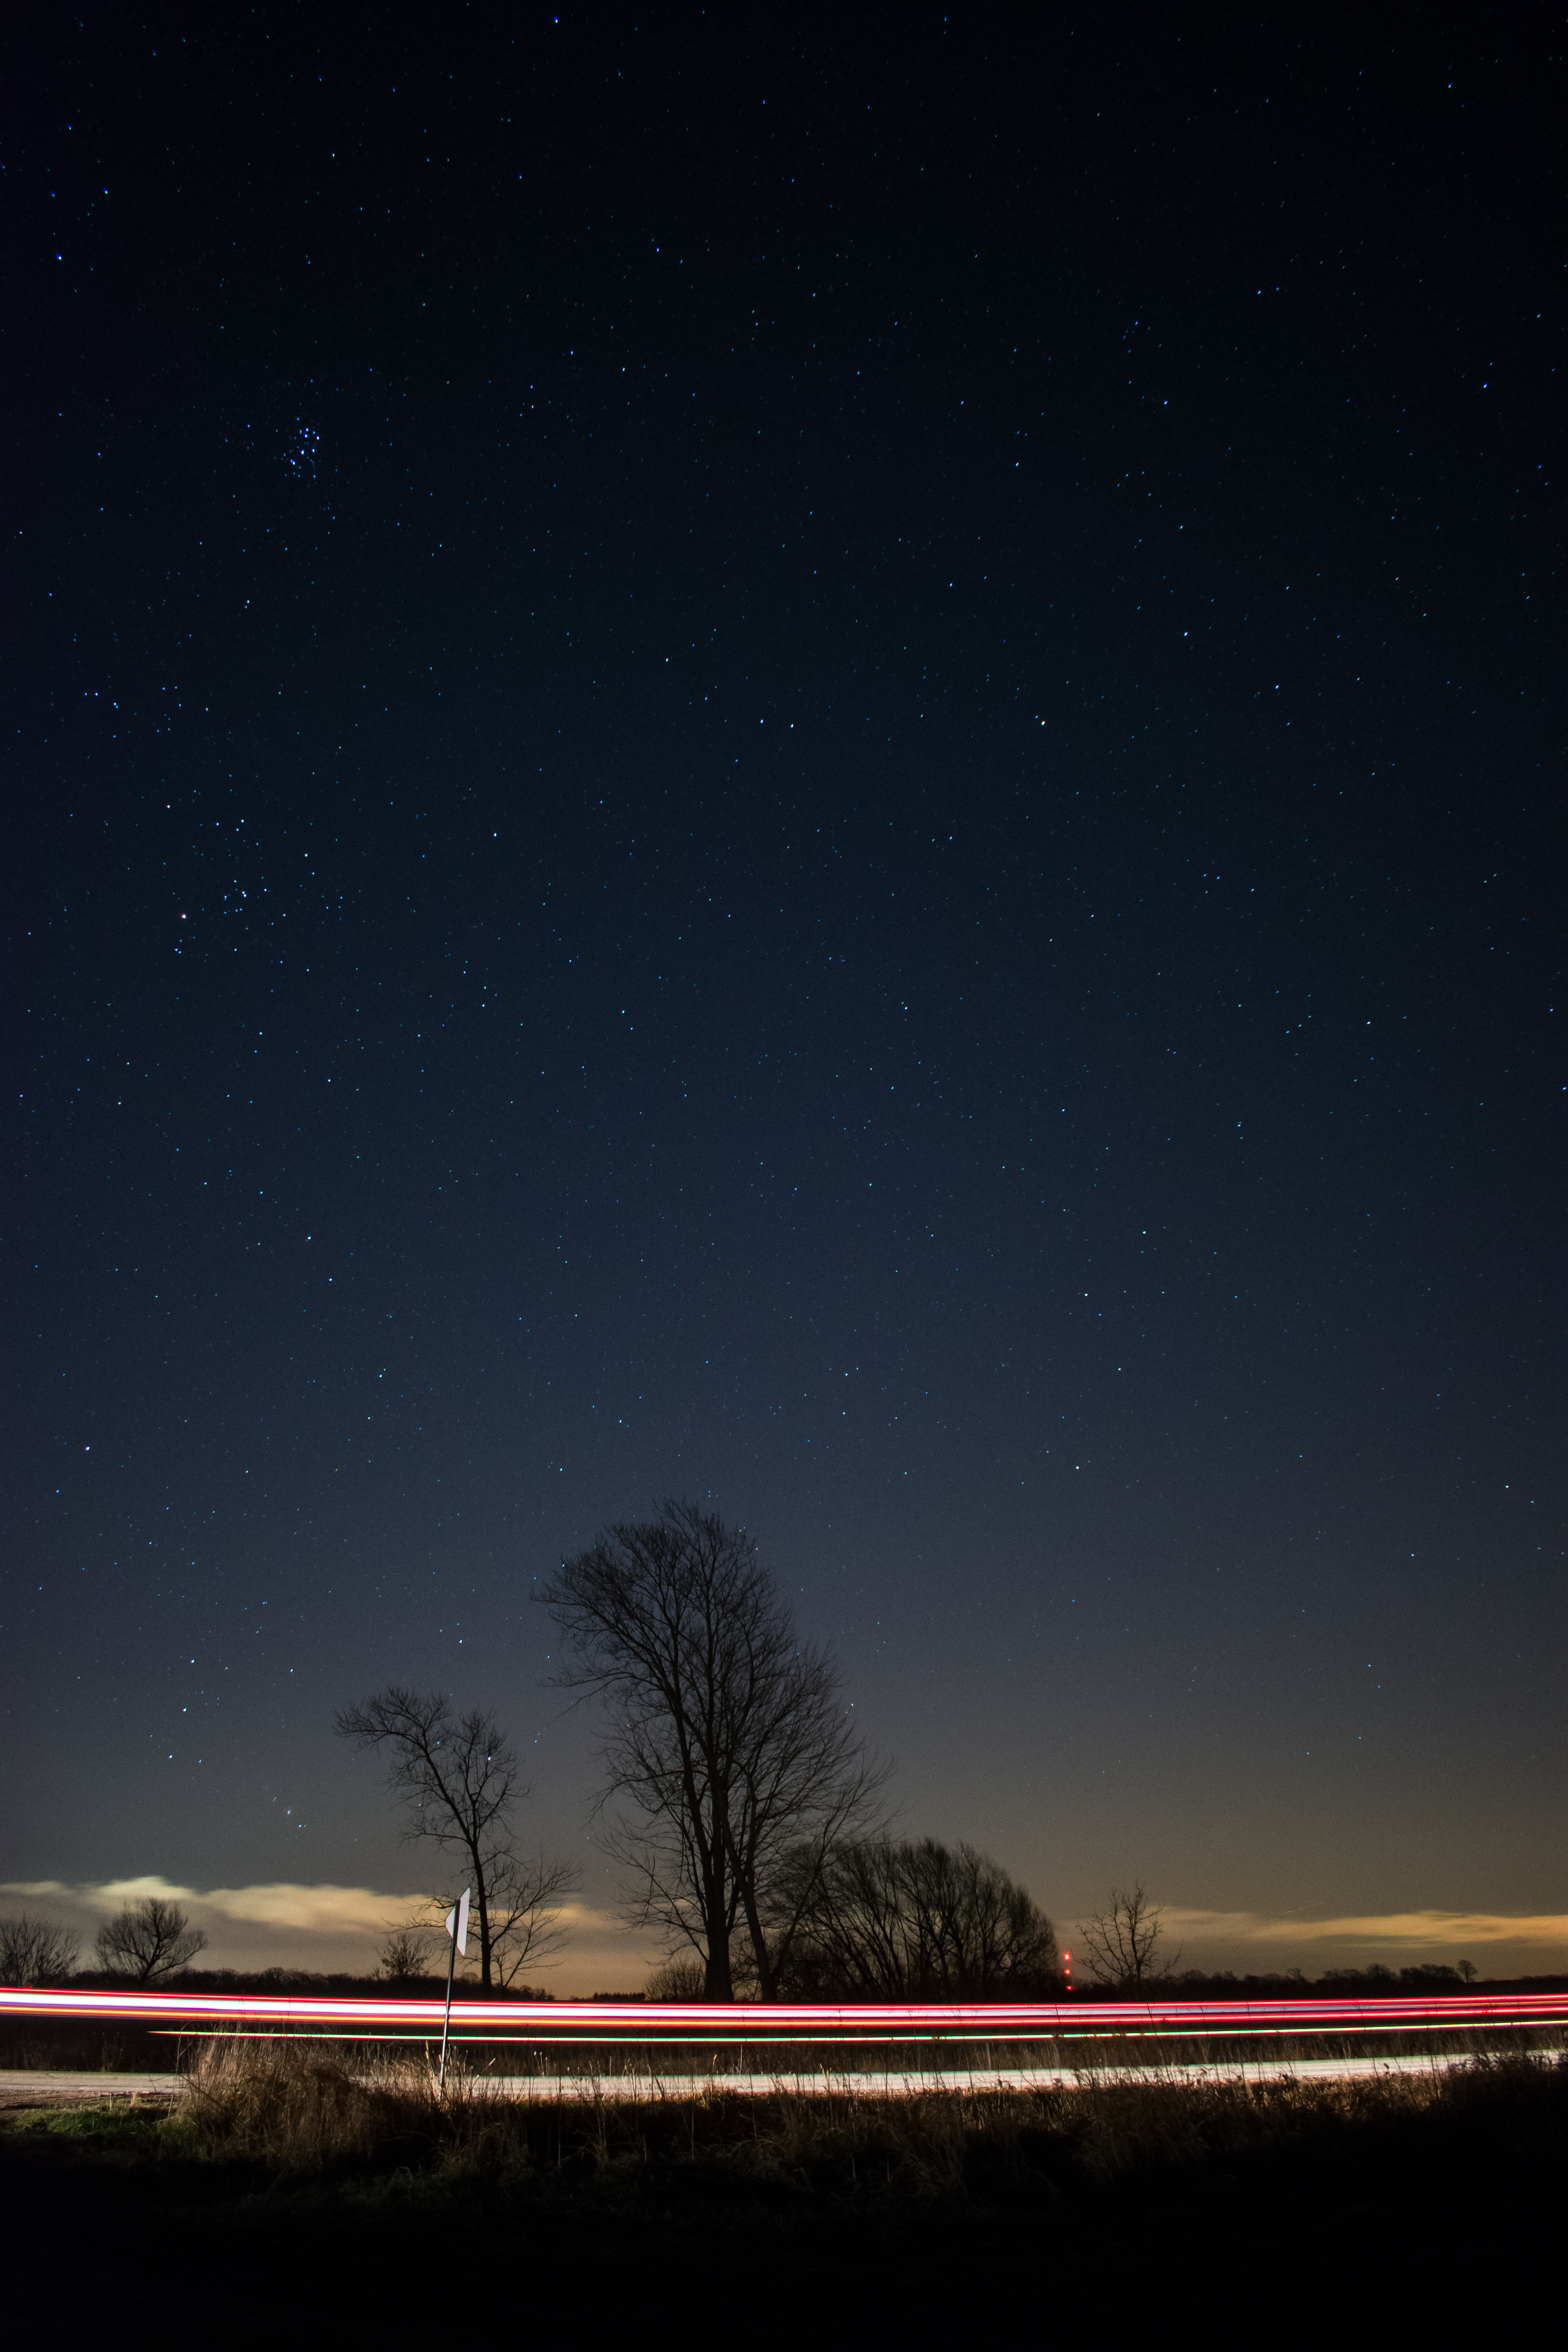
light, sky, night, star, atmosphere, dusk, darkness, aurora, moonlight, astronomy, midnight, astronomical object